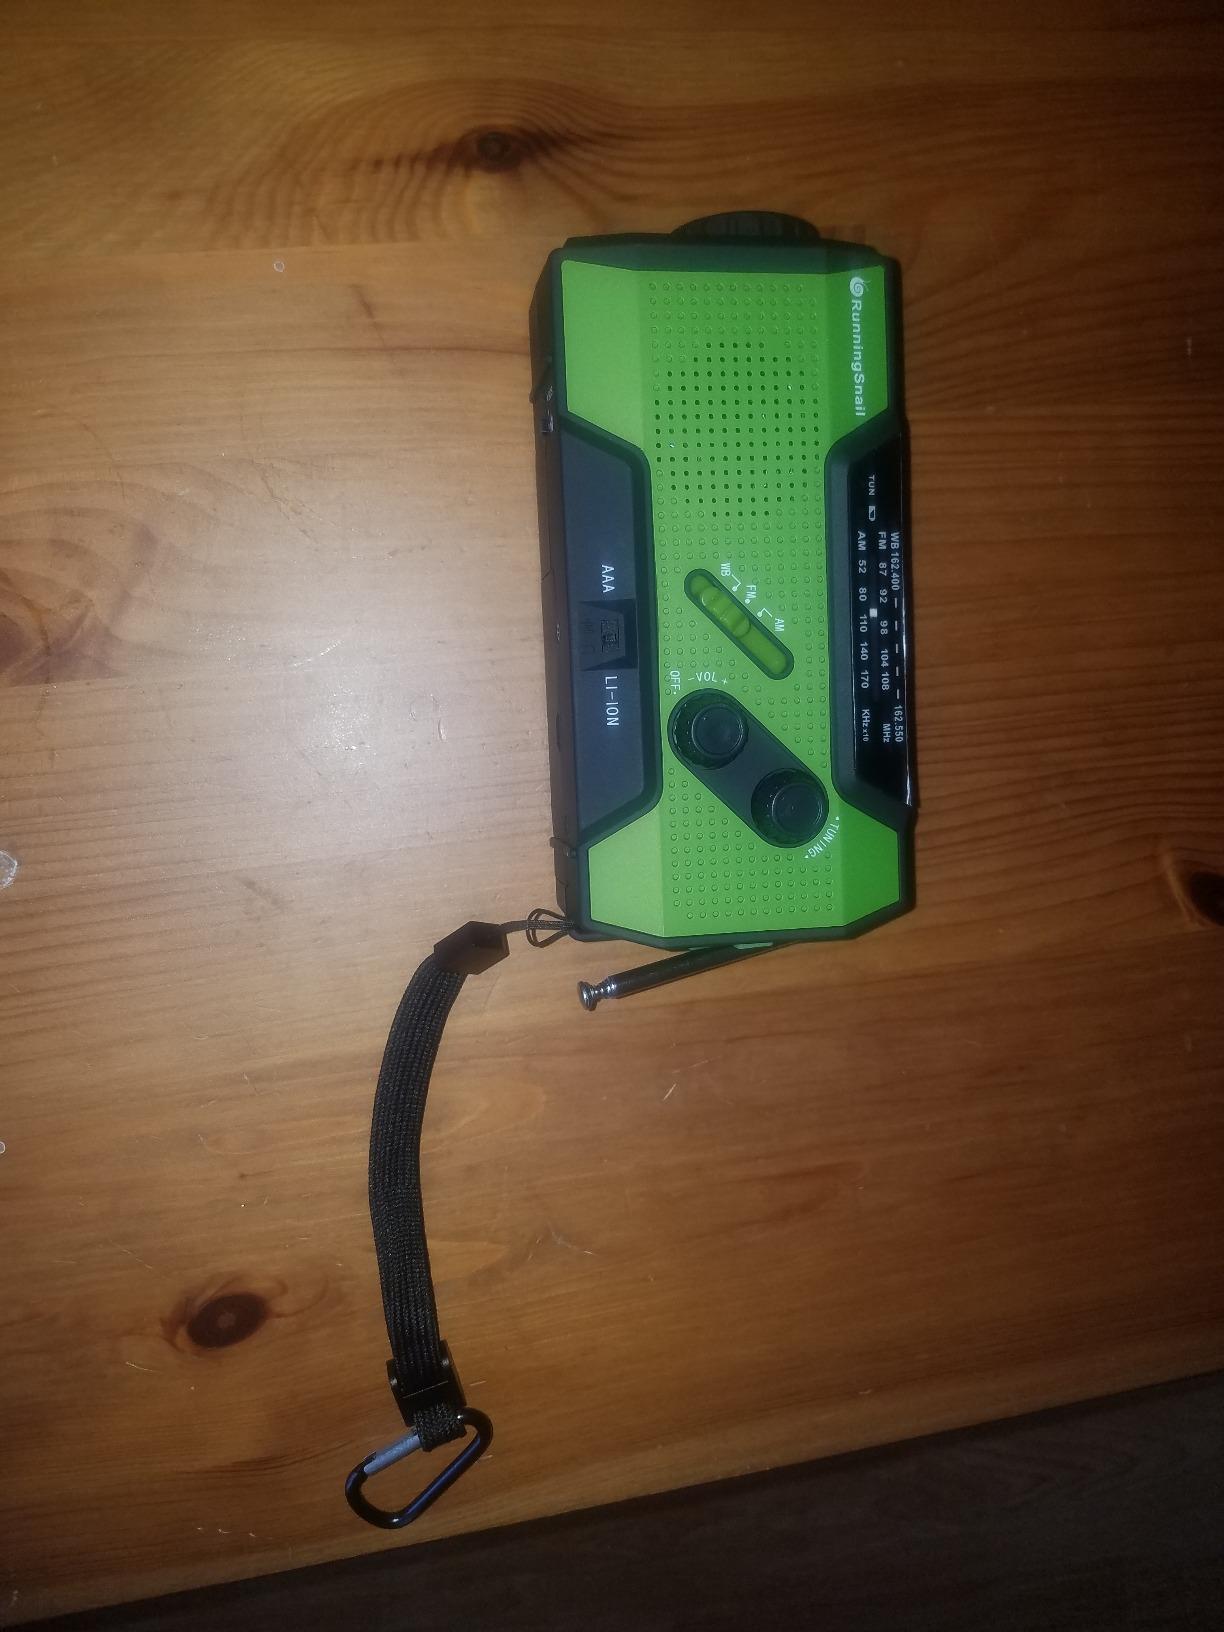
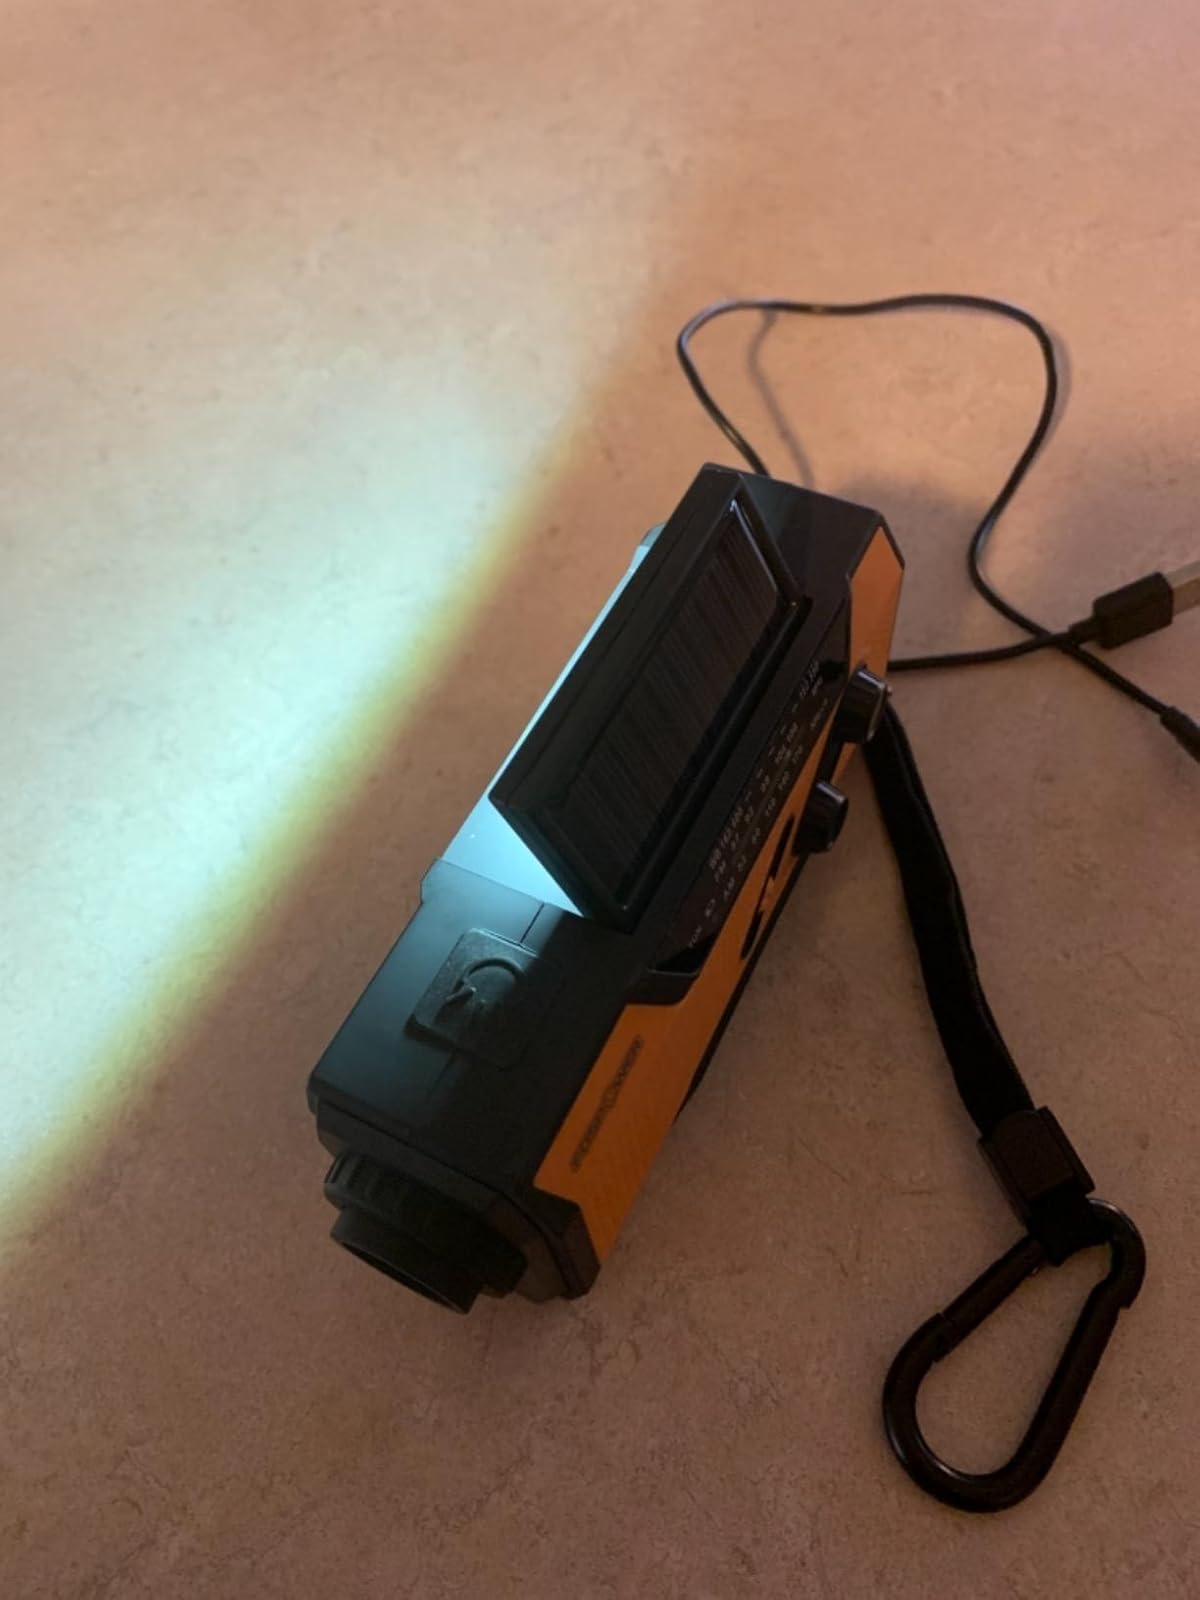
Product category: radio
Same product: no